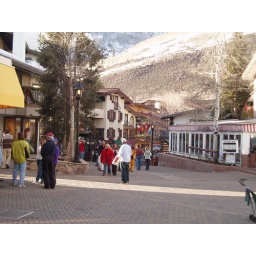
bridge street in vail village